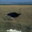
Label: bird